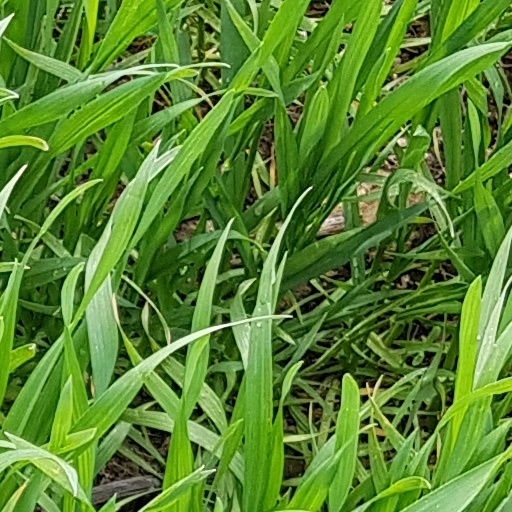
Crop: wheat